Piping and plumbing fitting

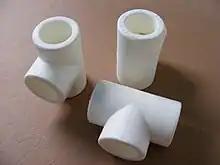
Polypropylene fittings for solvent welding

A threaded pipe has a screw thread at one or both ends for assembly. Steel pipe is often joined with threaded connections; tapered threads are cut into the end of the pipe, and sealant is applied in the form of thread-sealing compound or thread seal tape (also known as PTFE or Teflon tape) and the pipe is screwed into a threaded fitting with a pipe wrench.